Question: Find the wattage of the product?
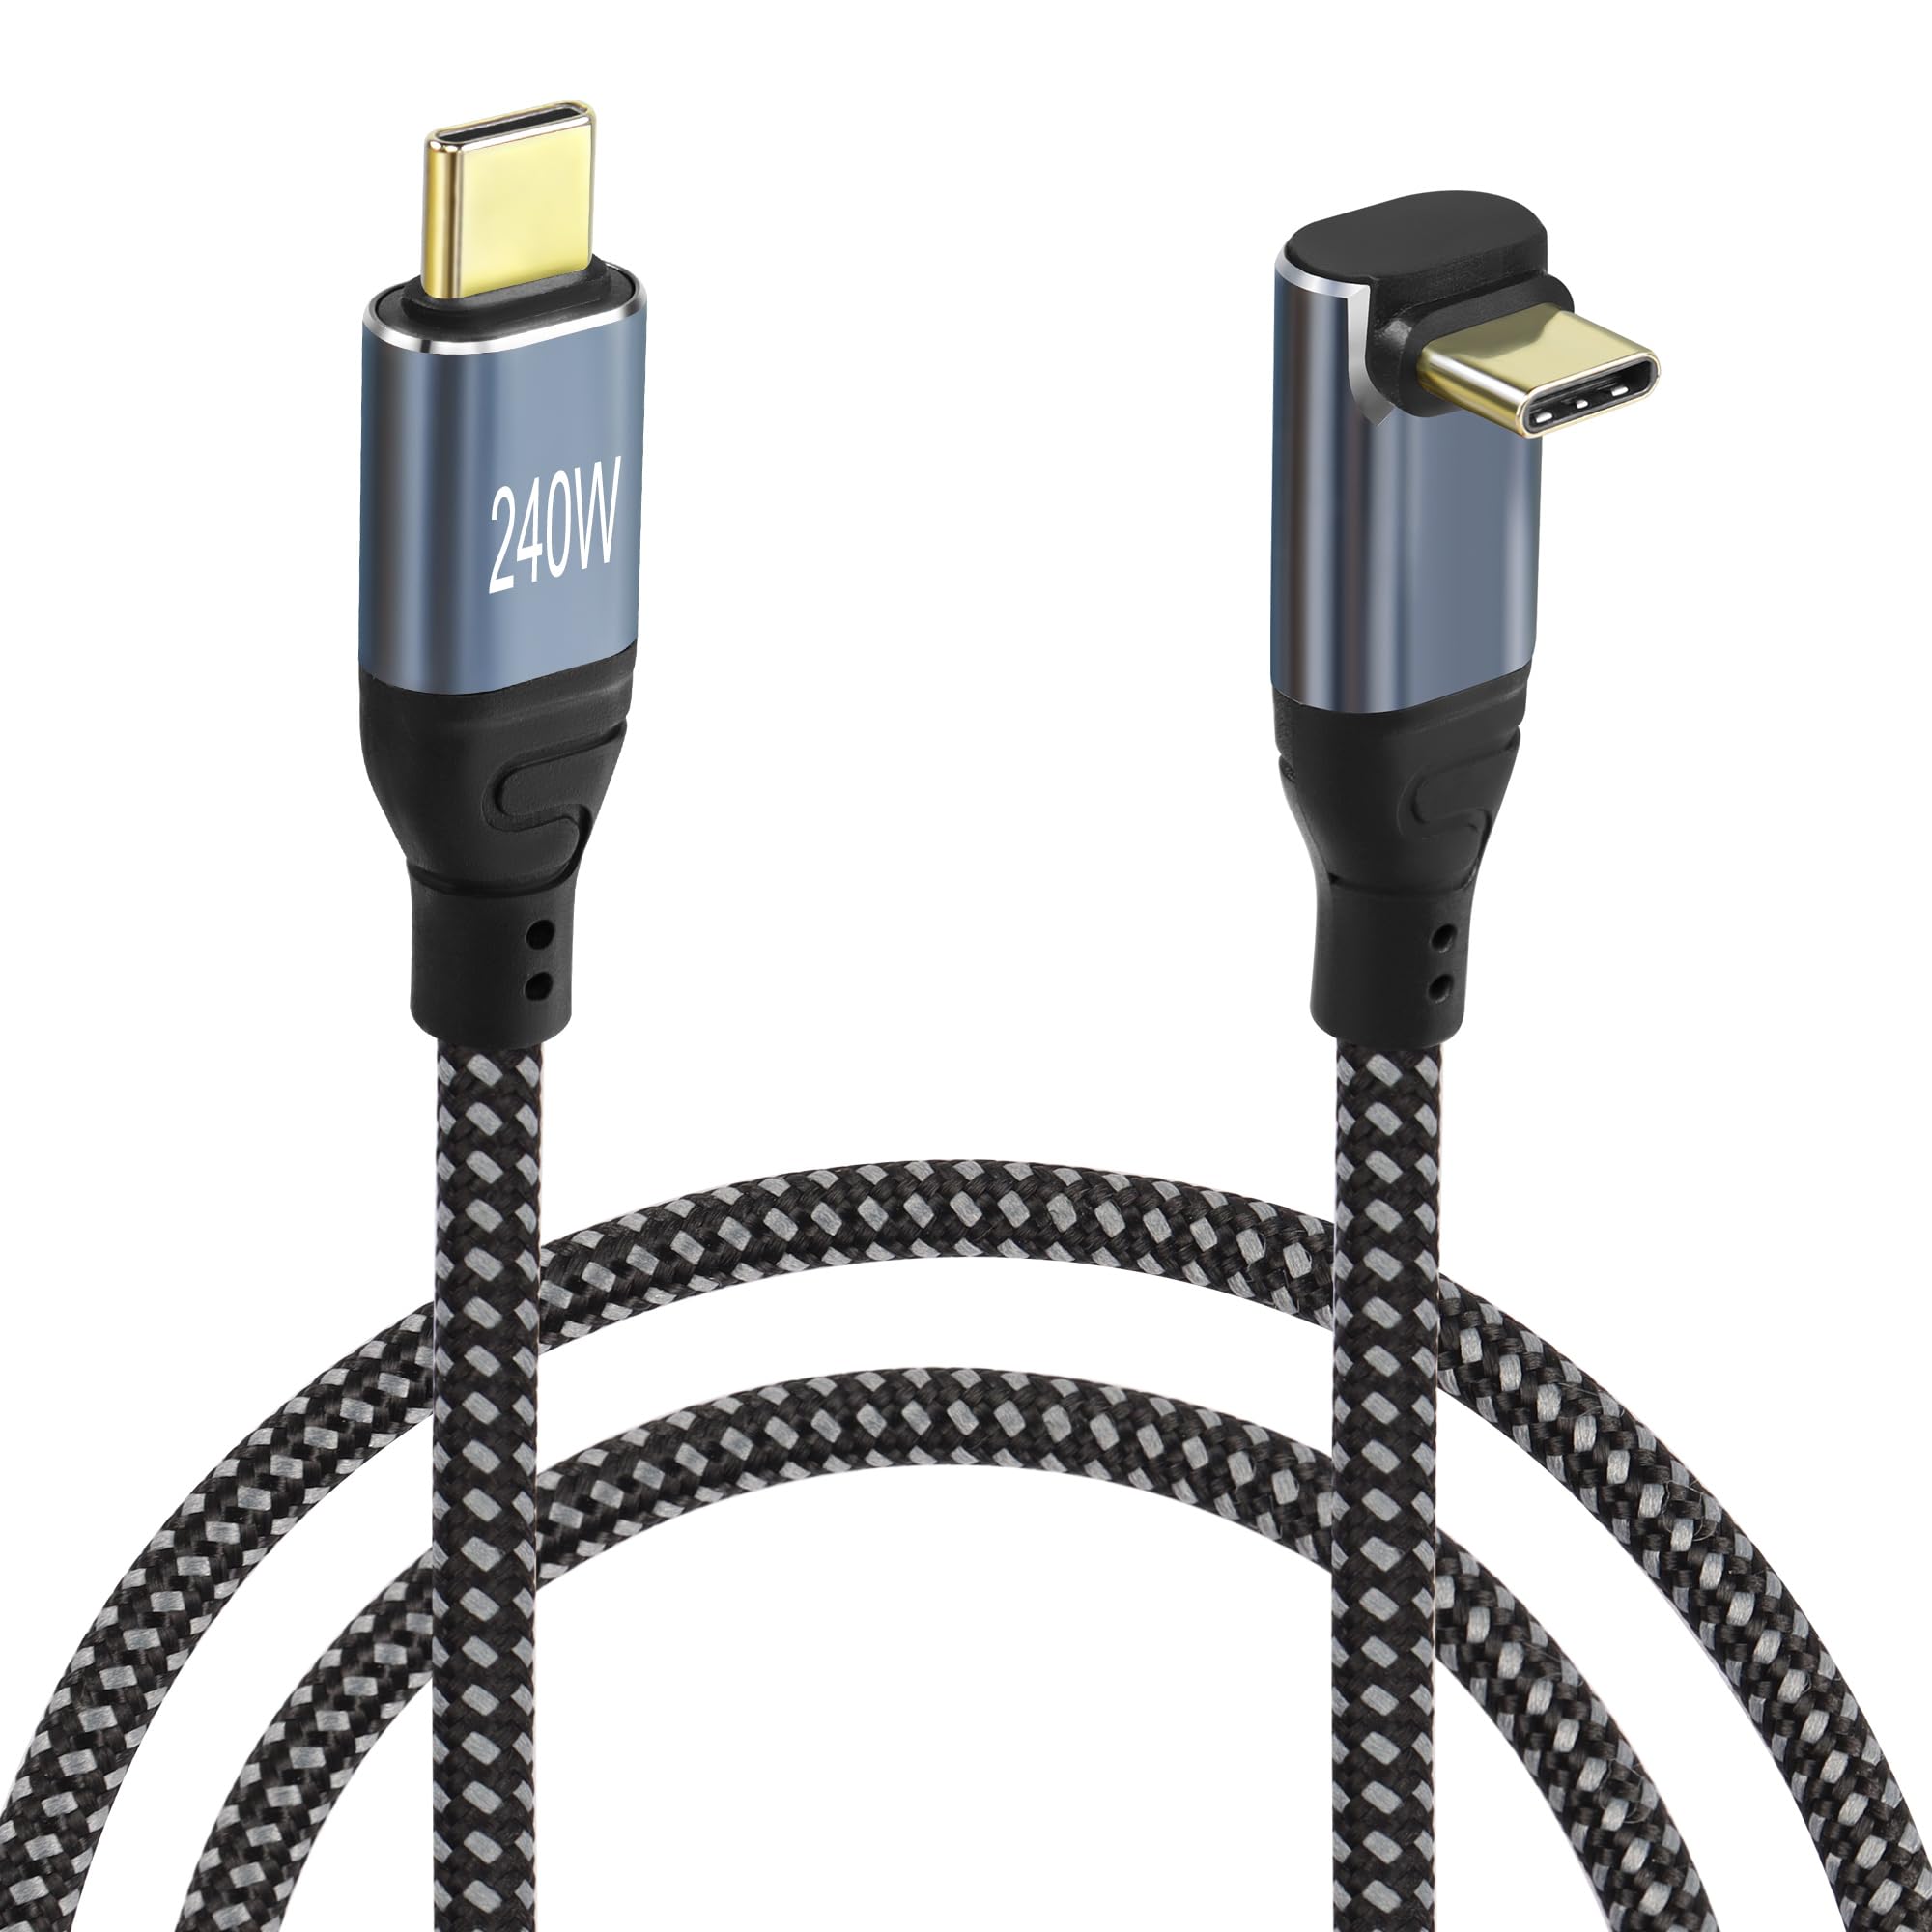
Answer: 240.0 watt